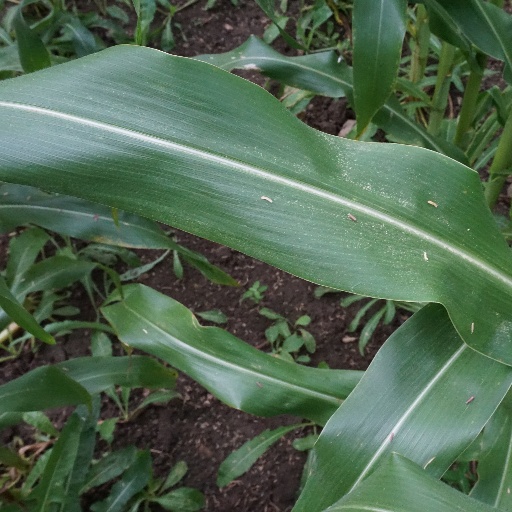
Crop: maize; corn